Esther Saville Allen

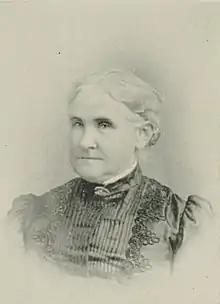
"A Woman of the Century"

Esther Saville Allen (Saville; pen names, Winnie Woodbine, Etta Saville, Mrs. S. R. Allen; December 11, 1837 - July 16, 1913) was an American author of the long nineteenth century. In her day, Allen was likely the author of more works, both in prose and verse, than any other woman in Arkansas. She died in 1913.